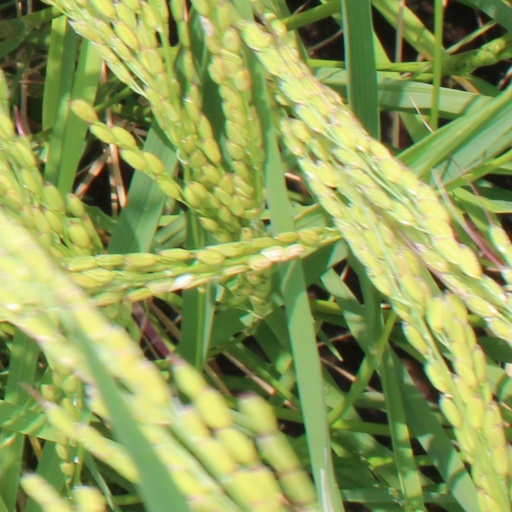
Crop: rice